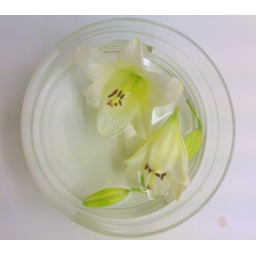
Lily blooms in a glass bowl